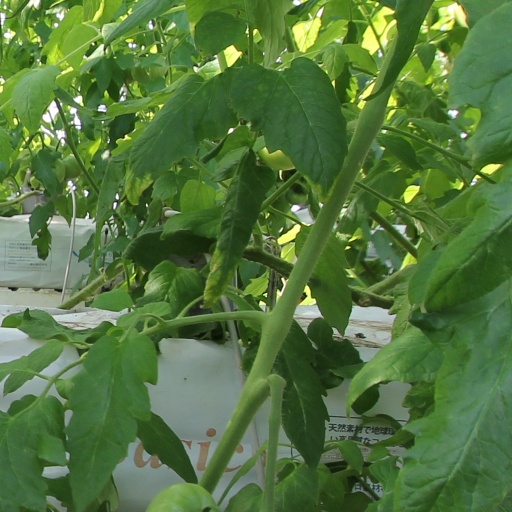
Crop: tomato